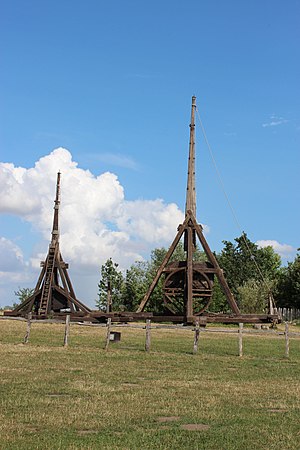
Blide / Historie / I moderne tid / Rekonstruktioner
De to blider på Middelaldercentret i Danmark, hvoraf den store er verdens største.
Blider på Middelaldercentret ved Nykøbing Falster
En blide er en krigsmaskine fra middelalderen. Den kan kaste genstande på 90 kg over 300 m. De genstande kan være sten, brændende træ, døde dyr eller mennesker mod belejrede borge og byer.